Spit of Nizhny Novgorod

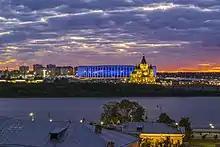

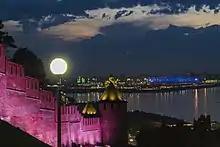
Borisoglebskaya tower of the Nizhny Novgorod Kremlin and the Spit

After the dissolution of the Soviet Union, the port on the Spit was privatized. The territory around it began to be built up by private buildings and garages. In the 90s, the city council and local residents did not care about the exterior of the Spit. The restoration of Alexander Nevsky Cathedral was completed. In the early 2000s the situation changed. The construction of a microdistrict in the wasteland near the port began. In the beginning the microdistrict Sedmoe Nebo was built, a hypermarket of the same name opened a little later. The development of this territory was included in the general plan of the 70s. It was planned to build residential areas and a new highway on the embankment of the Volga. On the territory continued to build new houses, roads and other infrastructure. In the beginning of 2010 there were plans for the development of the territory for the trade and business center Strelka-City. However, in 2015 it became known that the territory of the Spit will be built stadium for the 2018 FIFA World Cup and territory around it will be completely reconstructed. In the same year the river port was transferred, and its functions were distributed between the towns of Kstovo, Bor and other. Near the stadium is the construction of the "Strelka" metro station. The station is named after the Spit (Strelka).